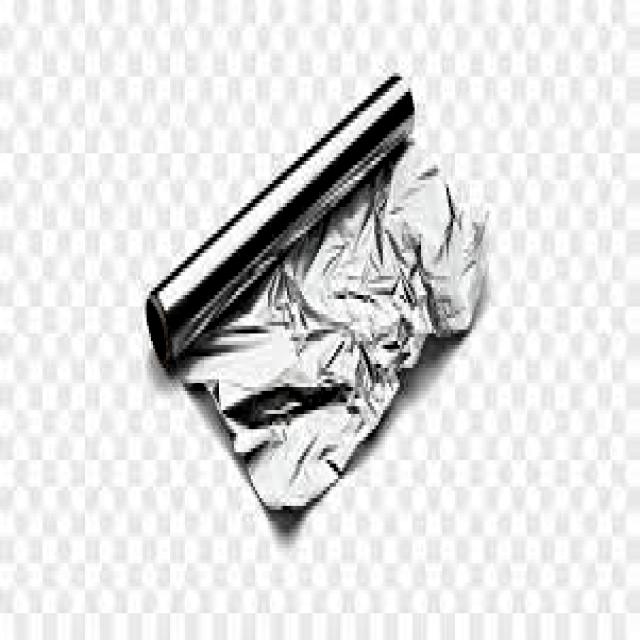
Label: Metal